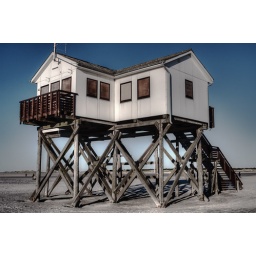
Such Houses you can find at the beach in St. Peter-Ording on the west coast of Germany